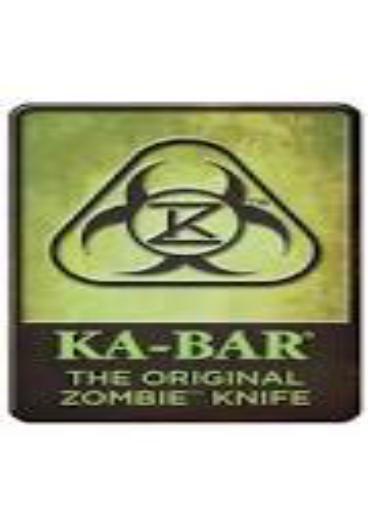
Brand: ka-bar
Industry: Others